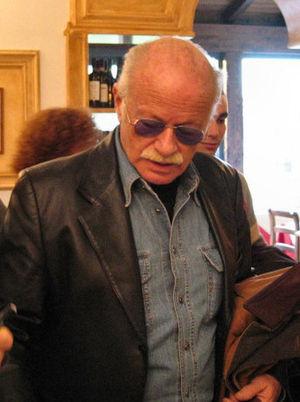
Gino Paoli est un chanteur et compositeur italien. Il est considéré comme l'un des grands auteurs-compositeurs-interprètes italiens des années 1960 et 1970, et il a participé à cinq reprises au Festival de Sanremo.